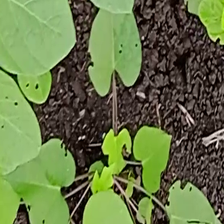
Weed species: Obscure_morning _glory(Ipomoea obscura)